James Gardens

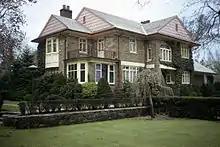

It was the estate of Mr. and Mrs. Fred T. James. In 1908, Fred James purchased the property from his wife's parents, Mr. and Mrs. Thomas Rumney, as well as the adjoining land from the Home Smith Company. This purchase totalled of hills, valleys, virgin forest, and bush meadow land on the west side of the Humber River in the area then part of Etobicoke.